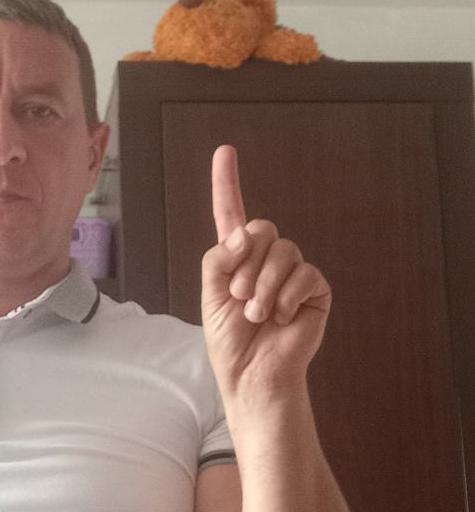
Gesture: one